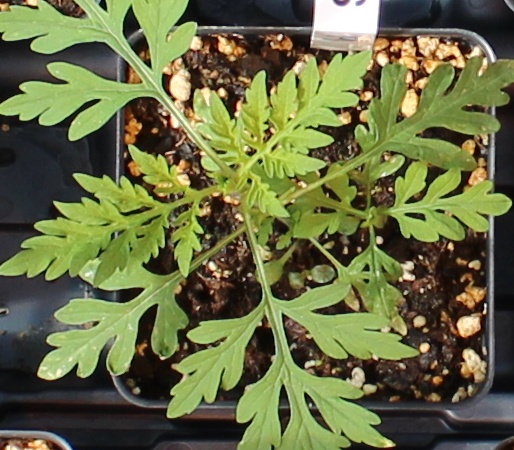
Label: Ragweed